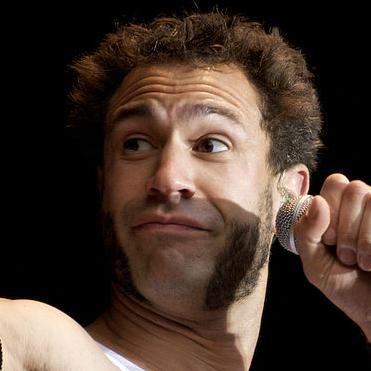
Age: 34